Poste Vaticane

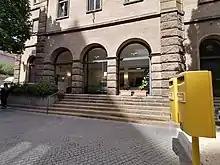
The Central Office of the Vatican Post after the Gate of St. Anna

Poste Vaticane was created in 1929 following the Lateran Treaty. It started operations on 1 August 1929 (or February 1929), and the Vatican joined the Universal Postal Union on 1 January 1929. Its yellow mail boxes became iconic in the landscape of the papal city. The Poste Vaticane also handled the state's telegraph communications. The air courier system was set up in 1938. The Poste Vaticane joined the European Conference of Postal and Telecommunications Administrations in 1965, and PostEurop in 2012.